Eureka Stadium

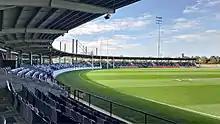
The Eastern Stand

In 2015 the Ballarat Council prepared a development document titled the "Ballarat Major Events Precinct Master Plan" that detailed plans for a long-term multi-staged development of the Eureka Sports Precinct which encompasses Eureka Stadium, the former Ballarat Showgrounds, neighbouring sports ovals, netball courts and club pavilions as well as the re-development and expansion of the former Wendouree Netball Centre to become the Ballarat Sports Events Centre.